Kingdom City, Missouri

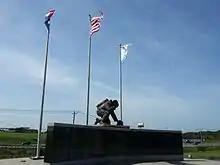
"Fire Fighter in Prayer" statue atop memorial wall, Fire Fighters Memorial of Missouri

Kingdom City is a village in Callaway County, Missouri, United States. It is part of the Jefferson City Metropolitan Statistical Area. The population was 128 at the 2010 census. The village lies north of the intersection of Interstate 70 and U.S. Route 54.